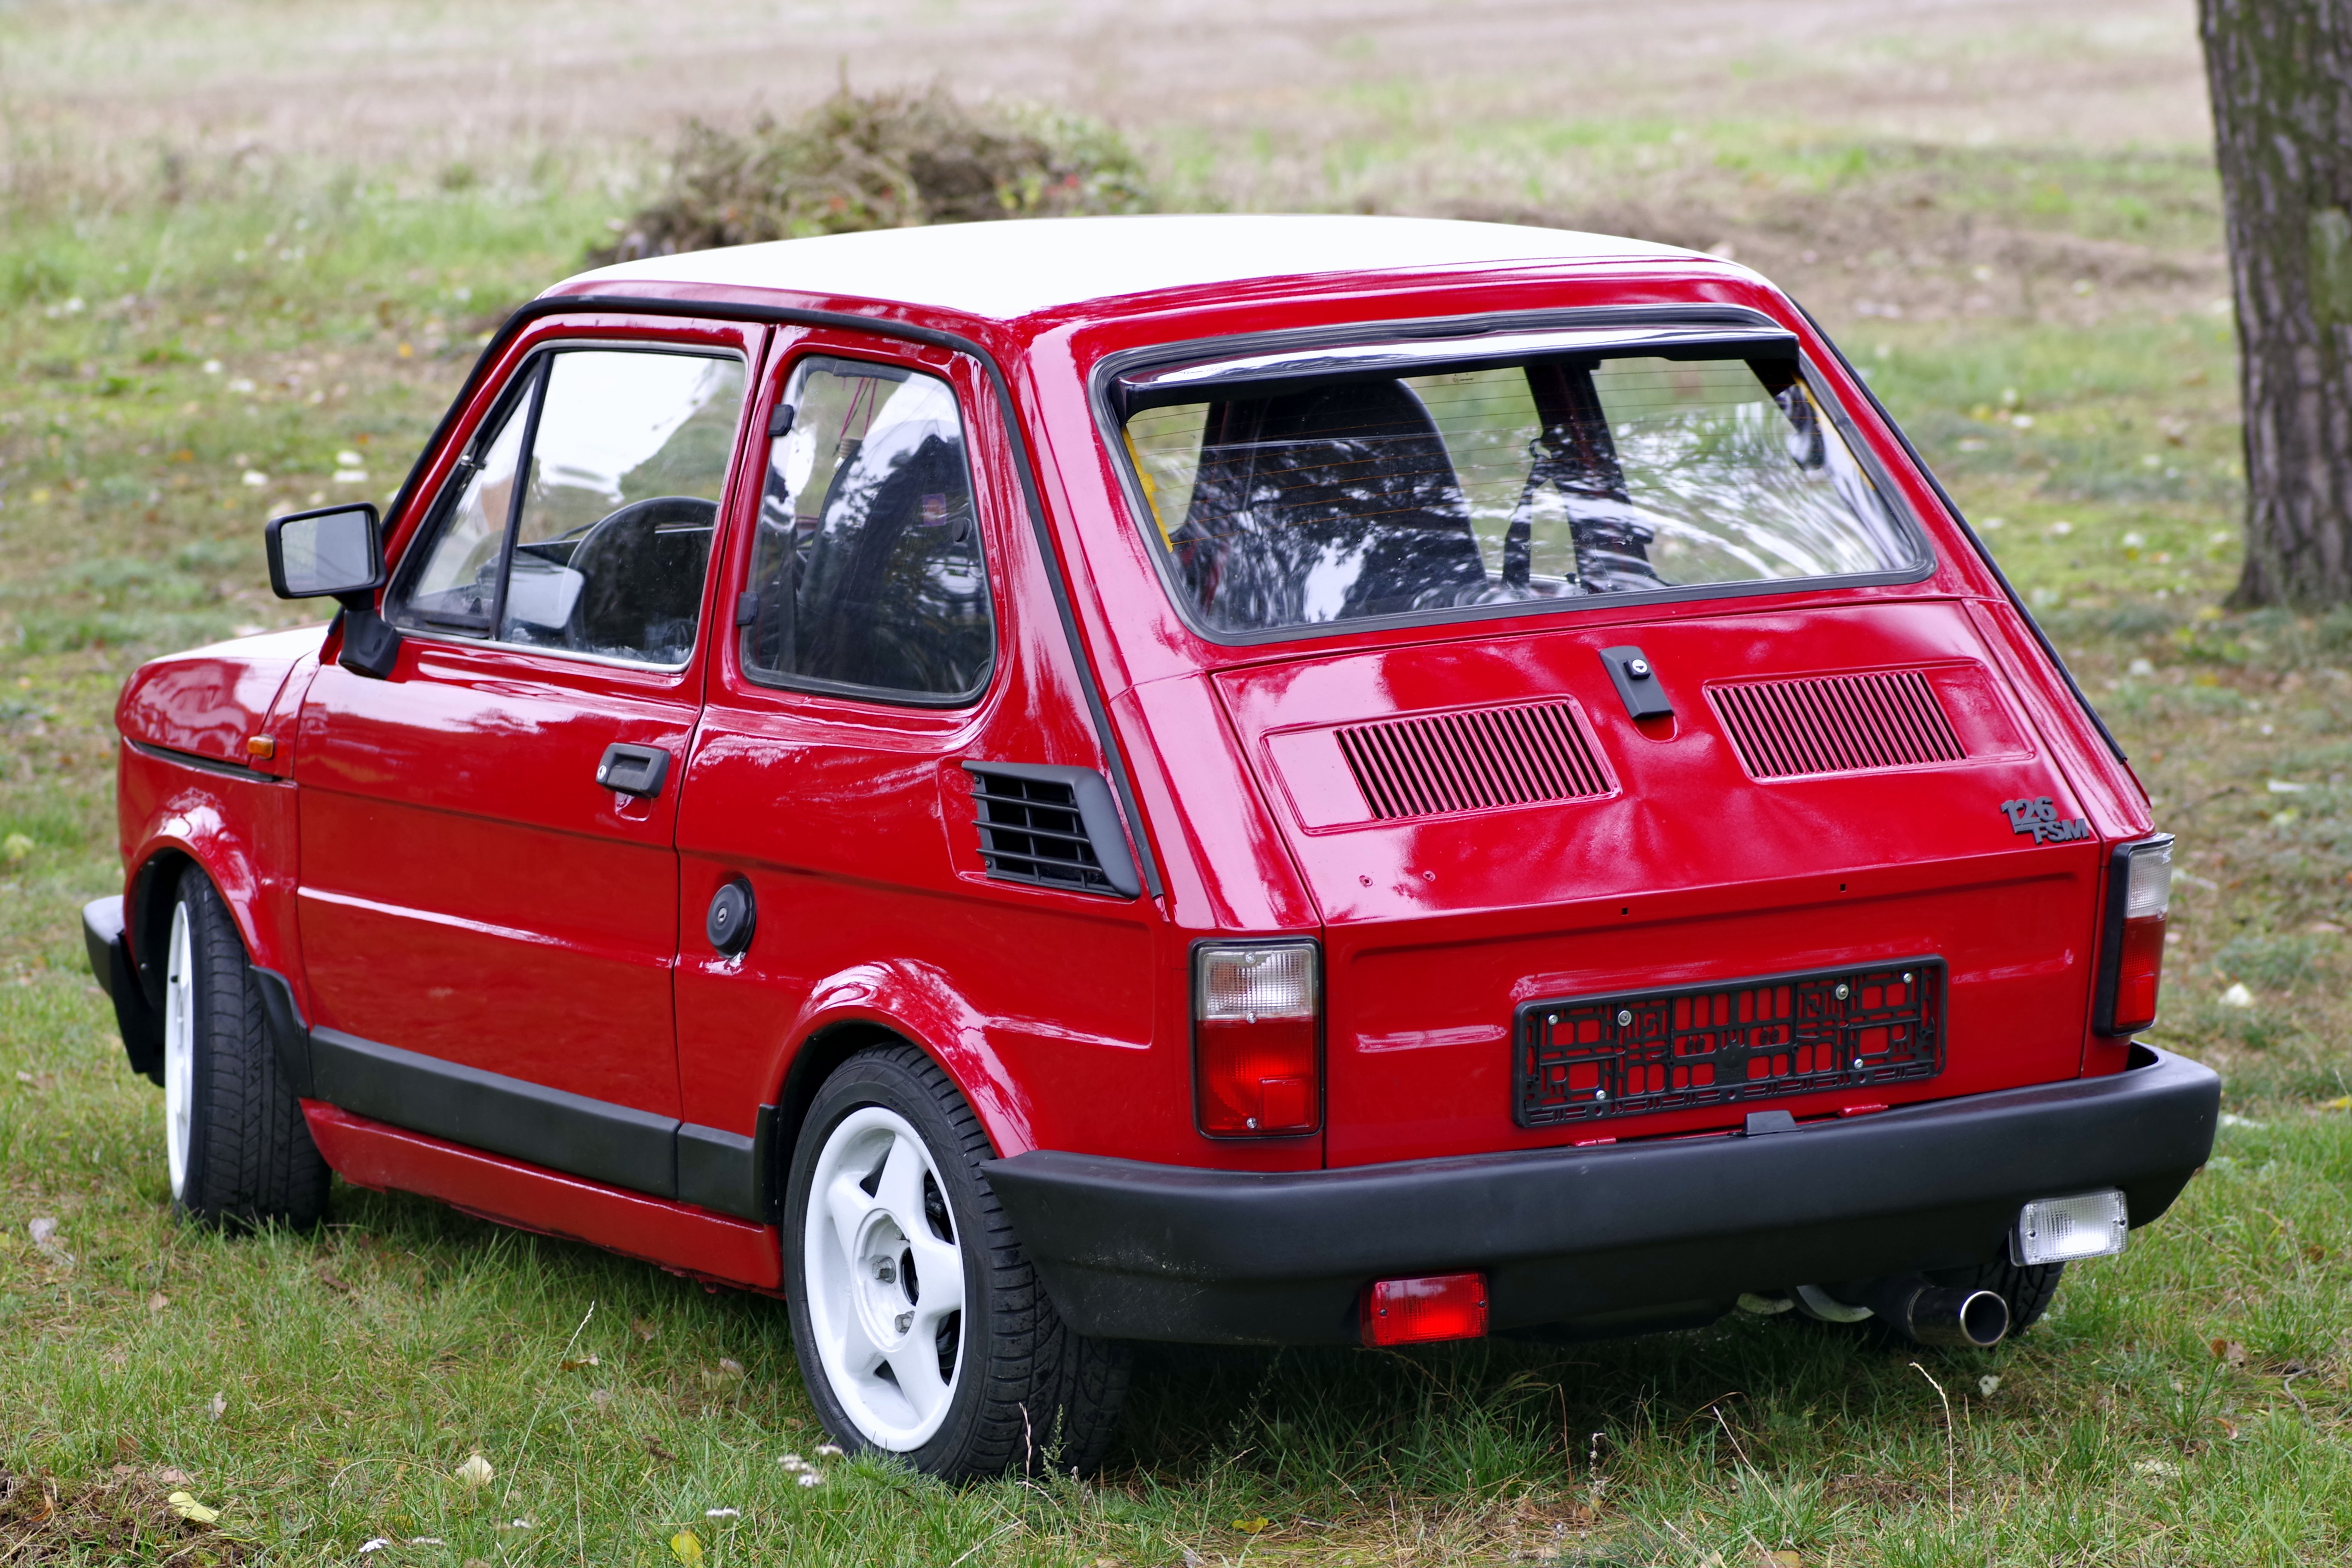
car, old, red, vehicle, auto, automotive, tuning, toddler, poland, fiat, city car, the vehicle, antique auto, land vehicle, automobile make, supermini, fiat 126, 126p, small fiat, refurbished, seat 133, seat fura